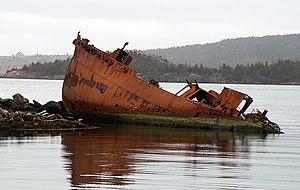
Conception Harbour est une ville située sur la péninsule d'Avalon de l'île de Terre-Neuve dans la province de Terre-Neuve-et-Labrador au Canada. La population y était de 801 habitants en 2001.